Station Eternity

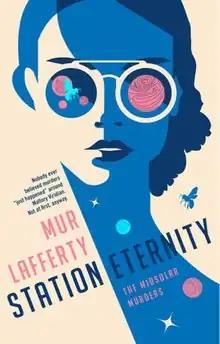

Station Eternity is a science fiction mystery novel by Mur Lafferty. It was first published in trade paperback by Ace Books in October 2022. The novel is subtitled "The Midsolar Murders" indicating that it is part of a projected series. A sequel, "Chaos Terminal", was published in 2023.